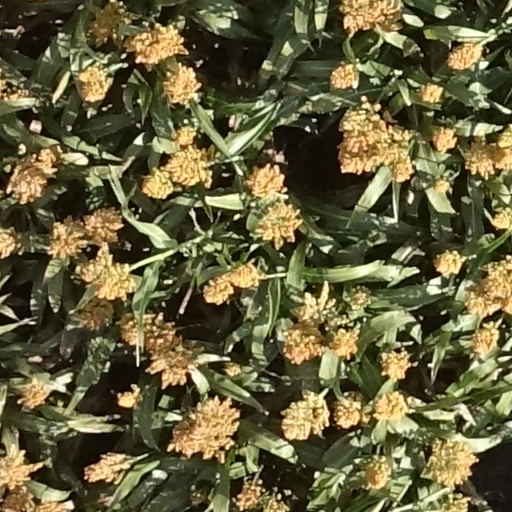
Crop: sorghum